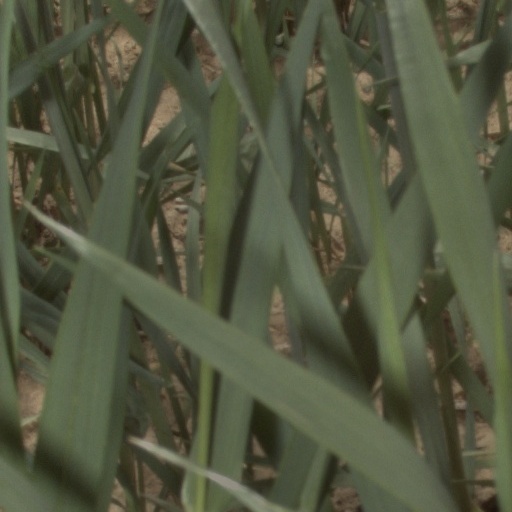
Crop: wheat